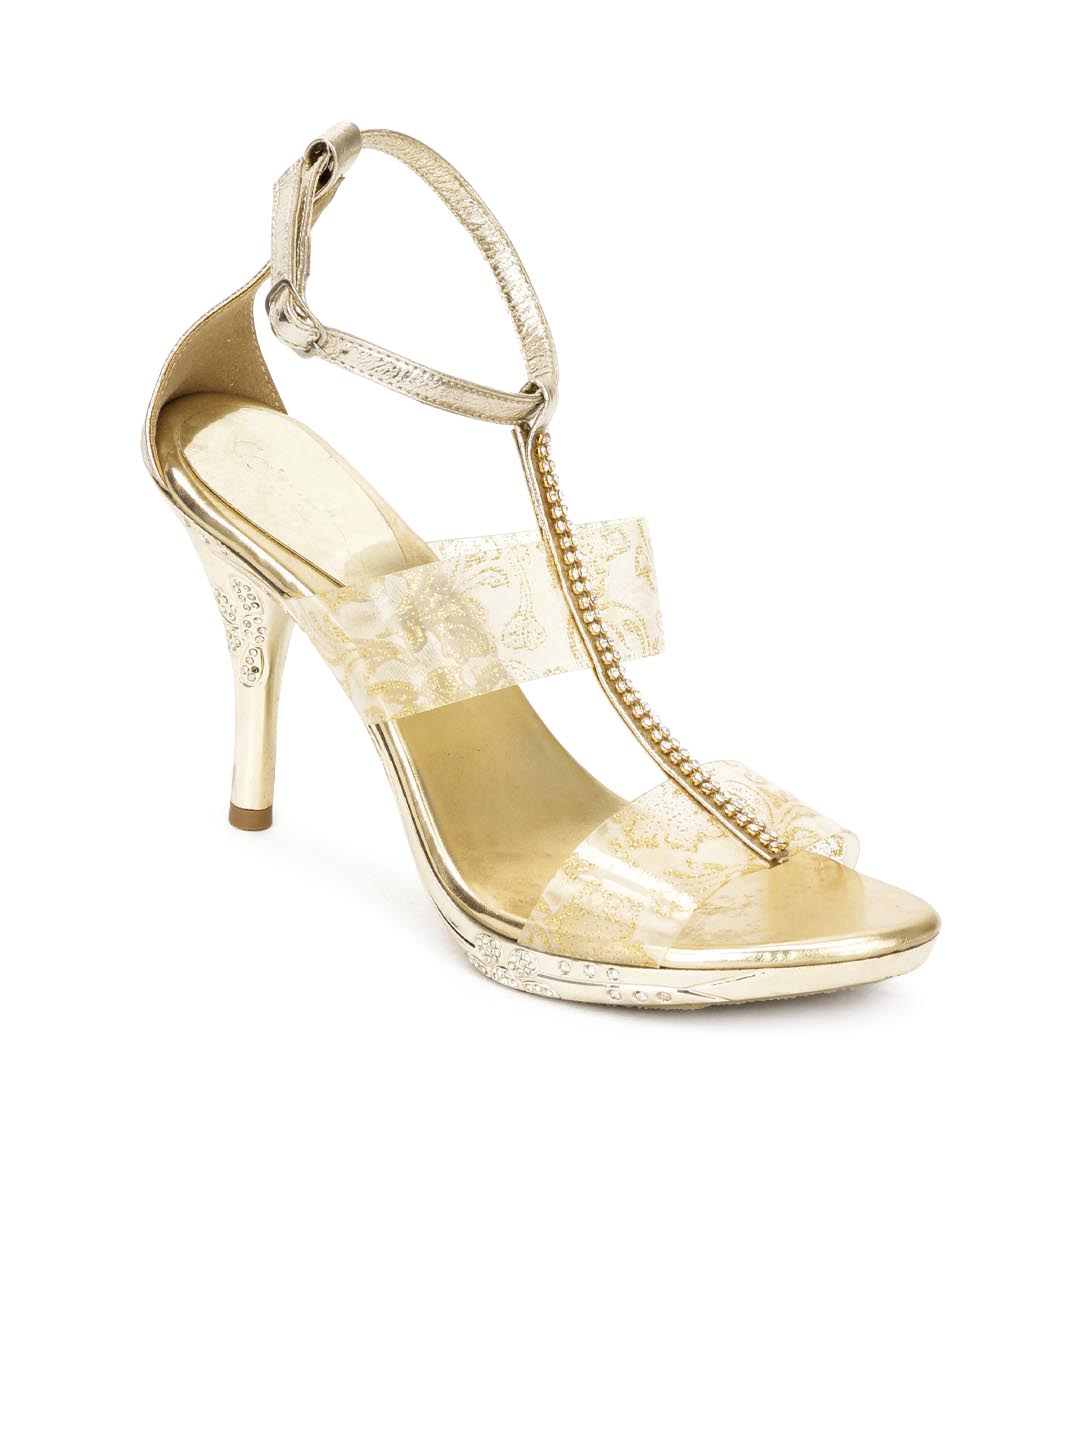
Catwalk Women Gold Heels
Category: Footwear / Shoes / Heels
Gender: Women
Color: Gold
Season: Winter 2012
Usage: Casual